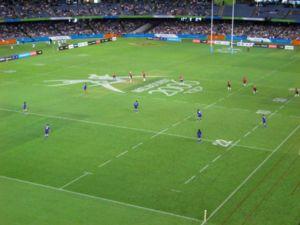
Le rugby à sept est la variante du rugby à XV qui se joue par équipes de sept joueurs sur le terrain. Le rugby à sept reprend les caractères communs du rugby à XV : deux équipes qui se disputent un ballon ovale, le ballon joué à la main ou au pied, des formes de mêlées et de touches, un objectif qui consiste à marquer plus de points que l'adversaire en réussissant soit des essais soit des buts.